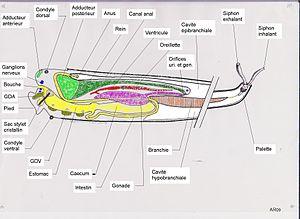
Position des principaux organes chez in taret
Les tarets sont des mollusques bivalves à corps très allongé, vermiforme, qui s’attaquent aux bois immergés dans l’eau de mer ou l’eau saumâtre. Quelques espèces de tarets vivent également en eau douce. Leur apparence très particulière fait que leur appartenance aux mollusques n’est pas évidente, et les marins les désignent généralement sous le nom de « vers », appellation que l'on retrouve en anglais et en allemand notamment. Notons par exemple cette définition : « ver des mers chaudes qui attaque le bois des coques ».